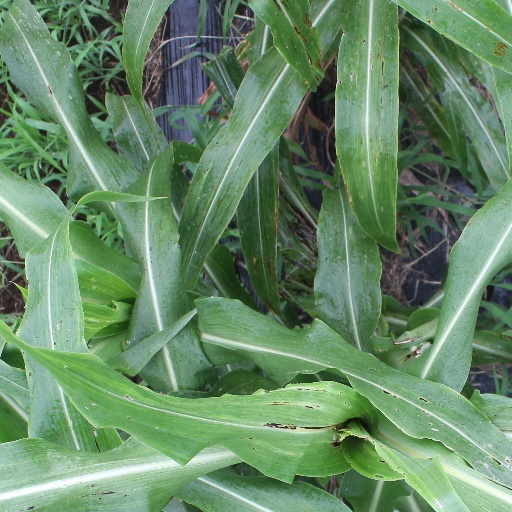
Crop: sorghum